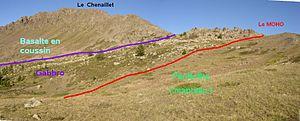
Une montagne est une forme topographique de relief positif, à la surface de planètes telluriques, et faisant partie d'un ensemble — une chaîne de montagnes — ou formant un relief isolé. Elle est caractérisée par son altitude et, plus généralement, par sa hauteur relative, voire par sa pente. Il n'existe toutefois pas de définition unique de ce qu'est une montagne, terme apparu entre le Xᵉ et le XIIᵉ siècle, et de nombreux régionalismes coexistent pour décrire les formes de relief. Elle peut désigner à la fois un sommet pentu et une simple élévation de terrain, comme une colline, aussi bien que le milieu dans son ensemble. Les montagnes prennent en effet des formes très diverses en fonction des processus qui mènent à leur orogenèse : des escarpements de marges continentales et rifts en domaine extensif, aux chaînes de collision et plissement, en passant par les phases de subduction créant des volcans de type explosif en arcs insulaires ou le long de cordillères, sans oublier le volcanisme de point chaud de type effusif ni les intrusions mises au jour par l'érosion.
Le mont Chenaillet est une montagne de 2 650 m d'altitude qui fait partie du massif du Queyras dans les Alpes. Elle est située dans les Hautes-Alpes près de la frontière italienne.
Les ophiolites sont un ensemble de roches appartenant à une portion de lithosphère océanique, charriée sur un continent lors d'un phénomène de collision de deux plaques lithosphériques.